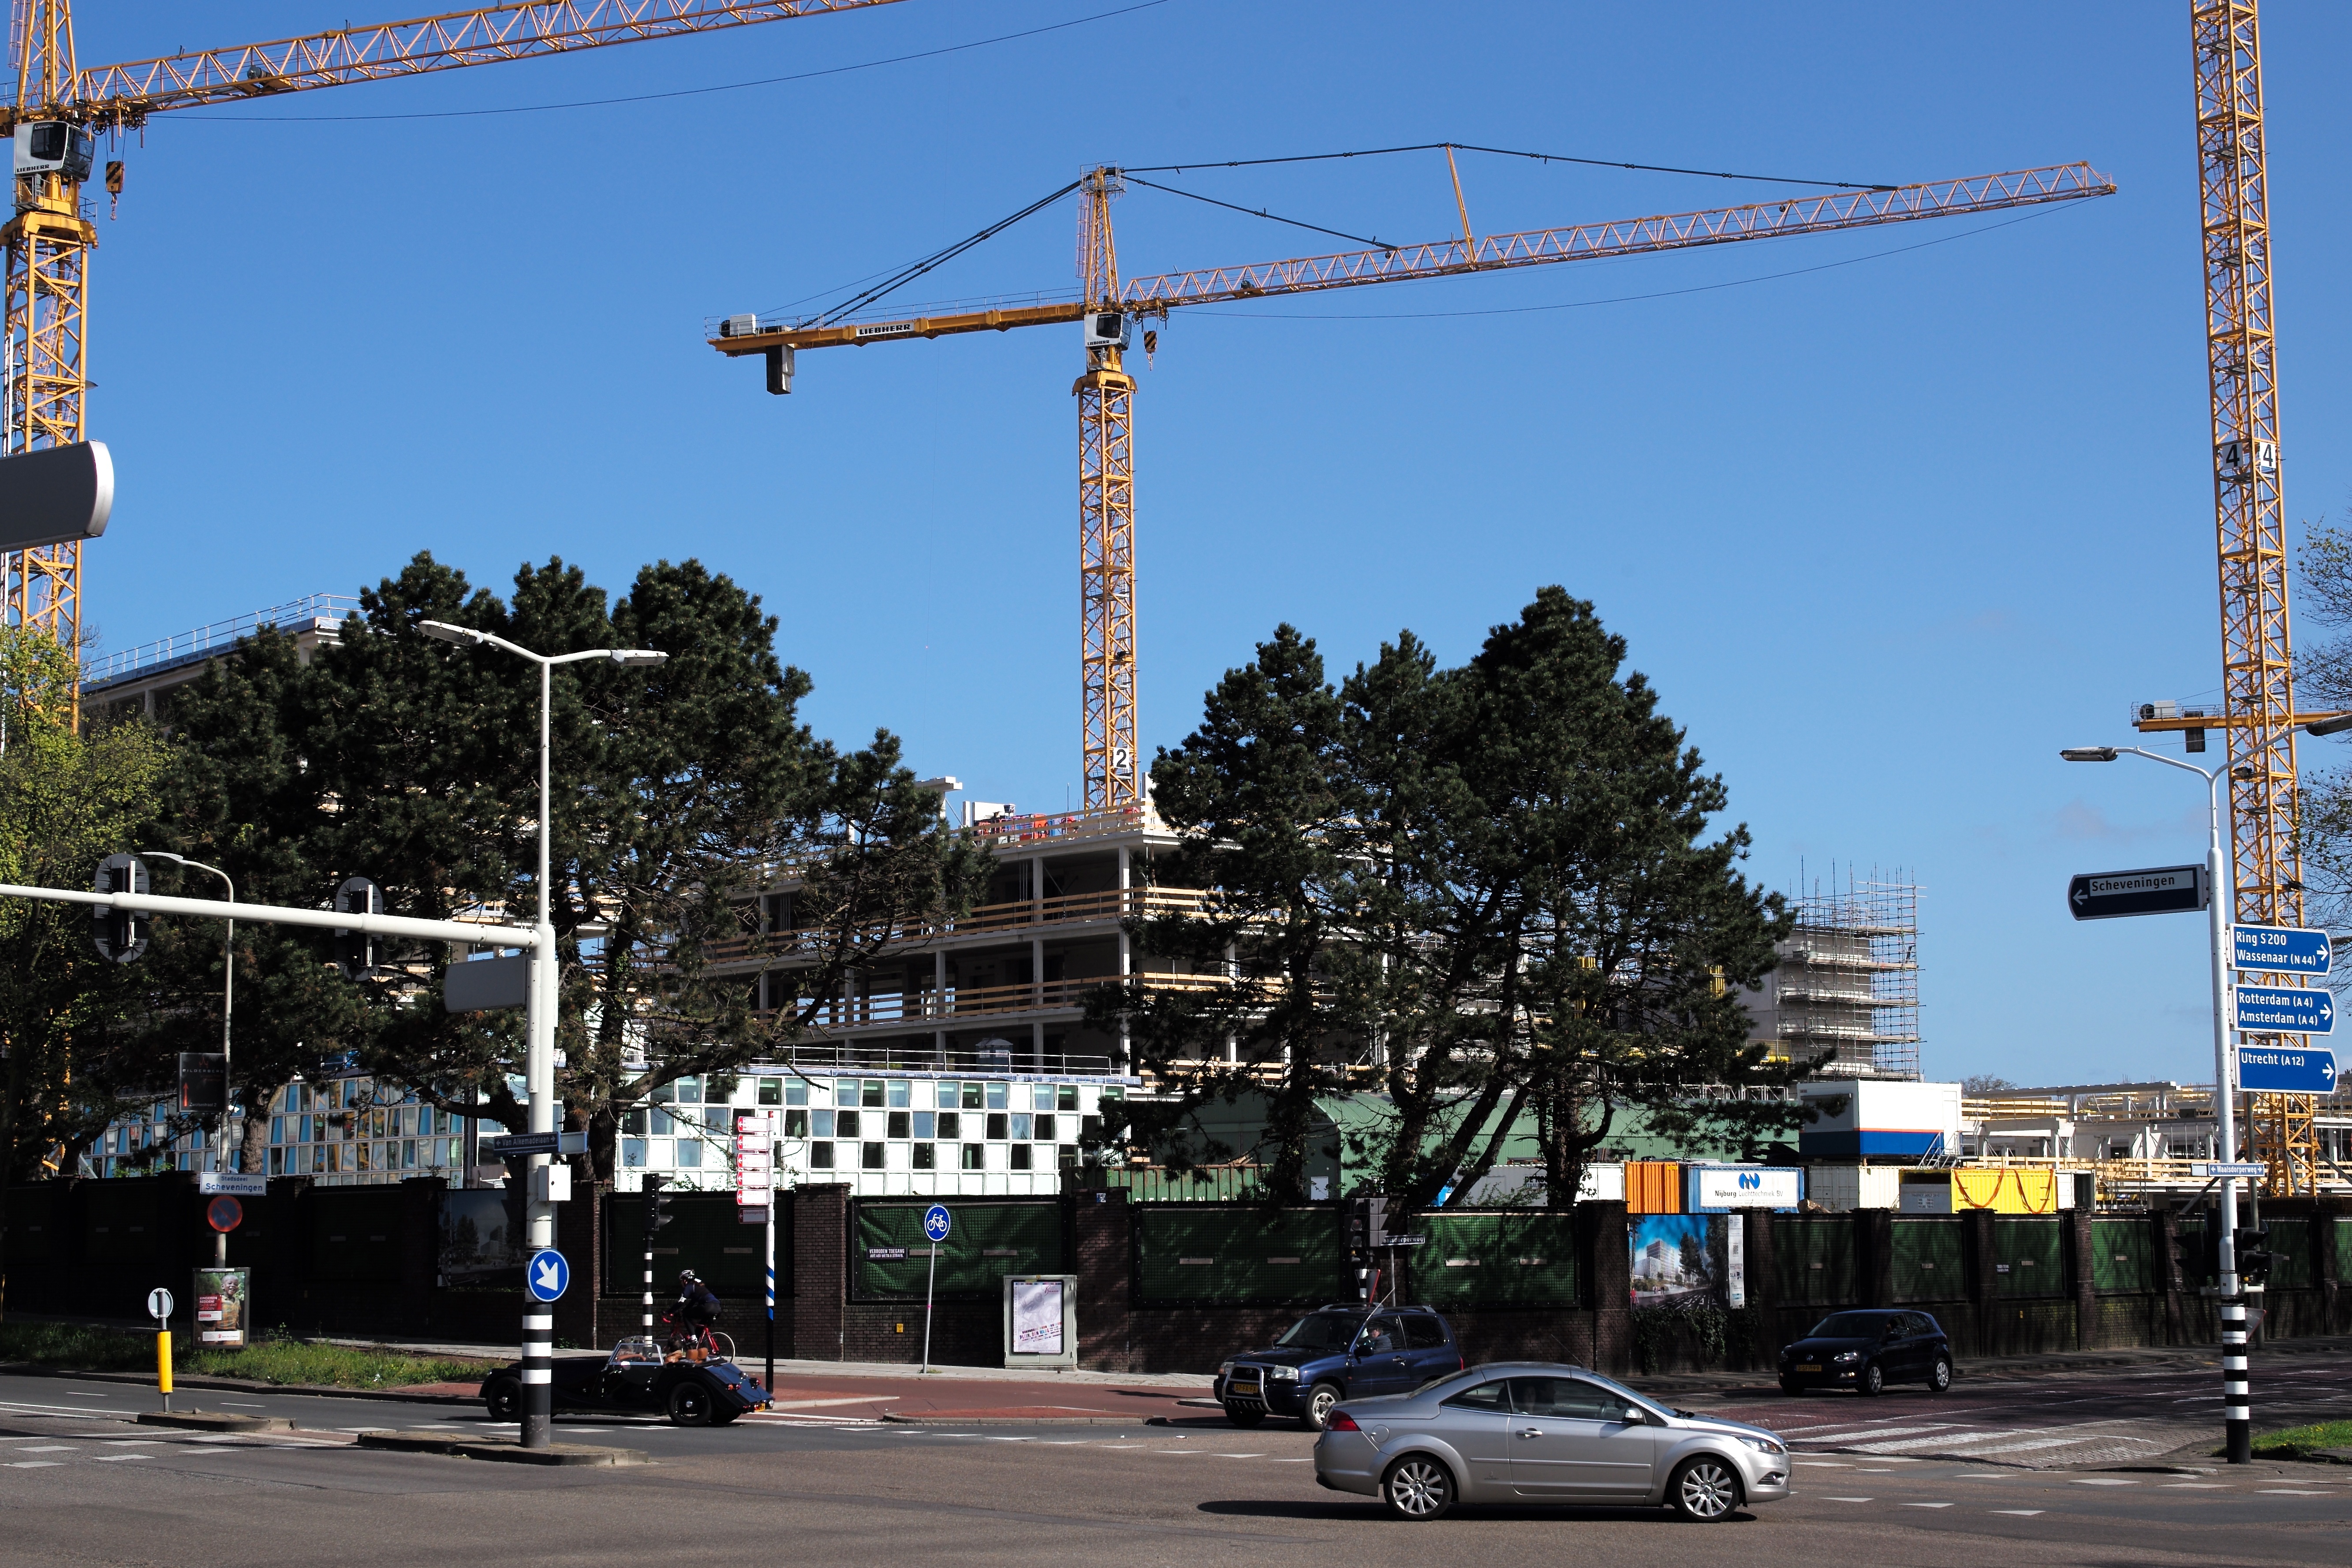
architecture, street, seat, town, building, city, downtown, transport, construction, vehicle, plaza, lighting, project, holland, hague, netherlands, m, justice, 50mm, f14, infrastructure, site, cour, leica, 240, summilux, icc, typ, headquarters, hq, development, permanent, penal, intenational, neighbourhood, urban area, residential area, human settlement